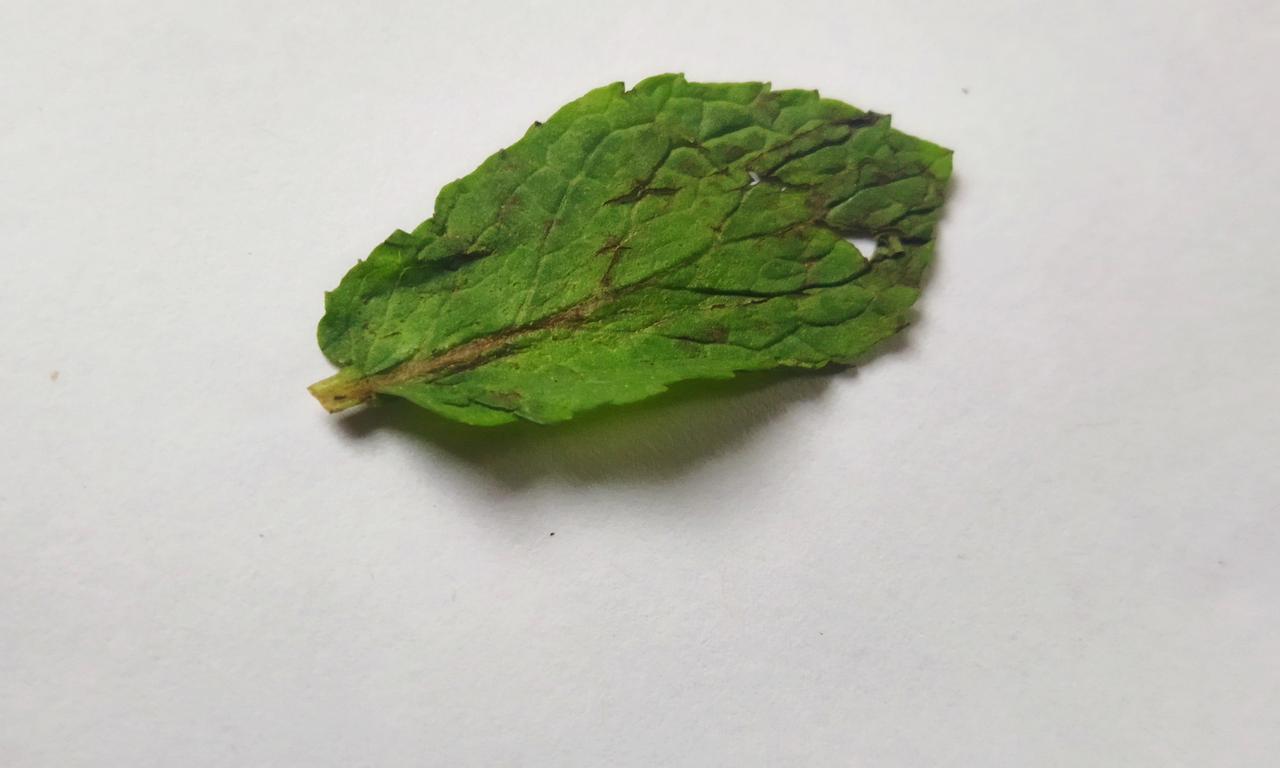
Label: Spoiled